Vacuum interrupter

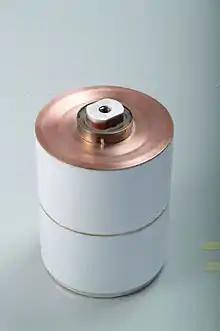
Vacuum interrupter with ceramic housing.

In electrical engineering, a vacuum interrupter is a switch which uses electrical contacts in a vacuum. It is the core component of medium-voltage circuit-breakers, generator circuit-breakers, and high-voltage circuit-breakers. Separation of the electrical contacts results in a metal vapour arc, which is quickly extinguished. Vacuum interrupters are widely used in utility power transmission systems, power generation unit, and power-distribution systems for railways, arc furnace applications, and industrial plants.